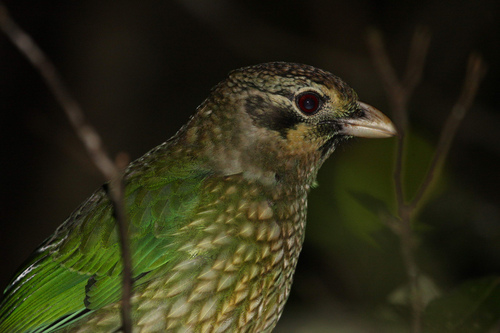
this bird has a unique mixture of green and white feathers with a sleek beak.
this bird has a brown spotted crown, a spotted breast, and a green wing
this is a green bird with a bright green wing and its breast and belly are colored in such a way that it looks like sharp spikes.
green primary and secondary bird with tan and green diamond shaped breast and belly.
this bird is brown with green on its wing and has a very short beak.
this bird's primary feathers are a brilliant green, and its breast has a mosaic-like pattern of short yellow and green feathers.
this bird has wings that are green and has a white bellythe bird is small with a pointed bill, has red eyes, and the wings are green.
this bird has a brown crown, green primaries, and a brown throat.
this bird has a dark brown head mottled with light brown and green wings.
Species: Spotted Catbird